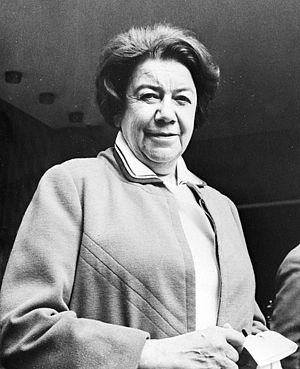
Ana Aslan, est une médecin roumaine spécialisée en gérontologie, directrice de l'Institut national de gériatrie et de gérontologie de Roumanie, membre de l'Académie roumaine en 1974.